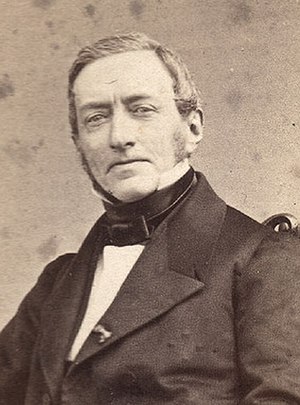
Schelto van Heemstra
Schelto van Heemstra, Baron Heemstra var en nederlandsk politiker. Han var premierminister fra 1861 til 1862.